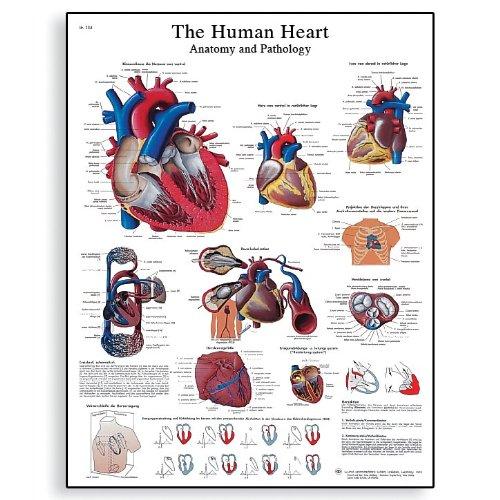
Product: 3B Scientific VR1334L Glossy Laminated Paper Human Heart Anatomy and Physiology Chart, Poster Size 20" Width x 26" Height
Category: Industrial & Scientific | Science Education | Charts & Posters
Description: This poster is a great teaching aid for lessons on the human heart and the human circulatory system.
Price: $21.00
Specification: Shipping Weight: 1.2 pounds (View shipping rates and policies)|ASIN: B005DTGN0O|Item model number: VR1334L|    #5763    in Science Kits & Toys    |    #291    in Science Education Charts & Posters